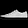
Label: Sneaker